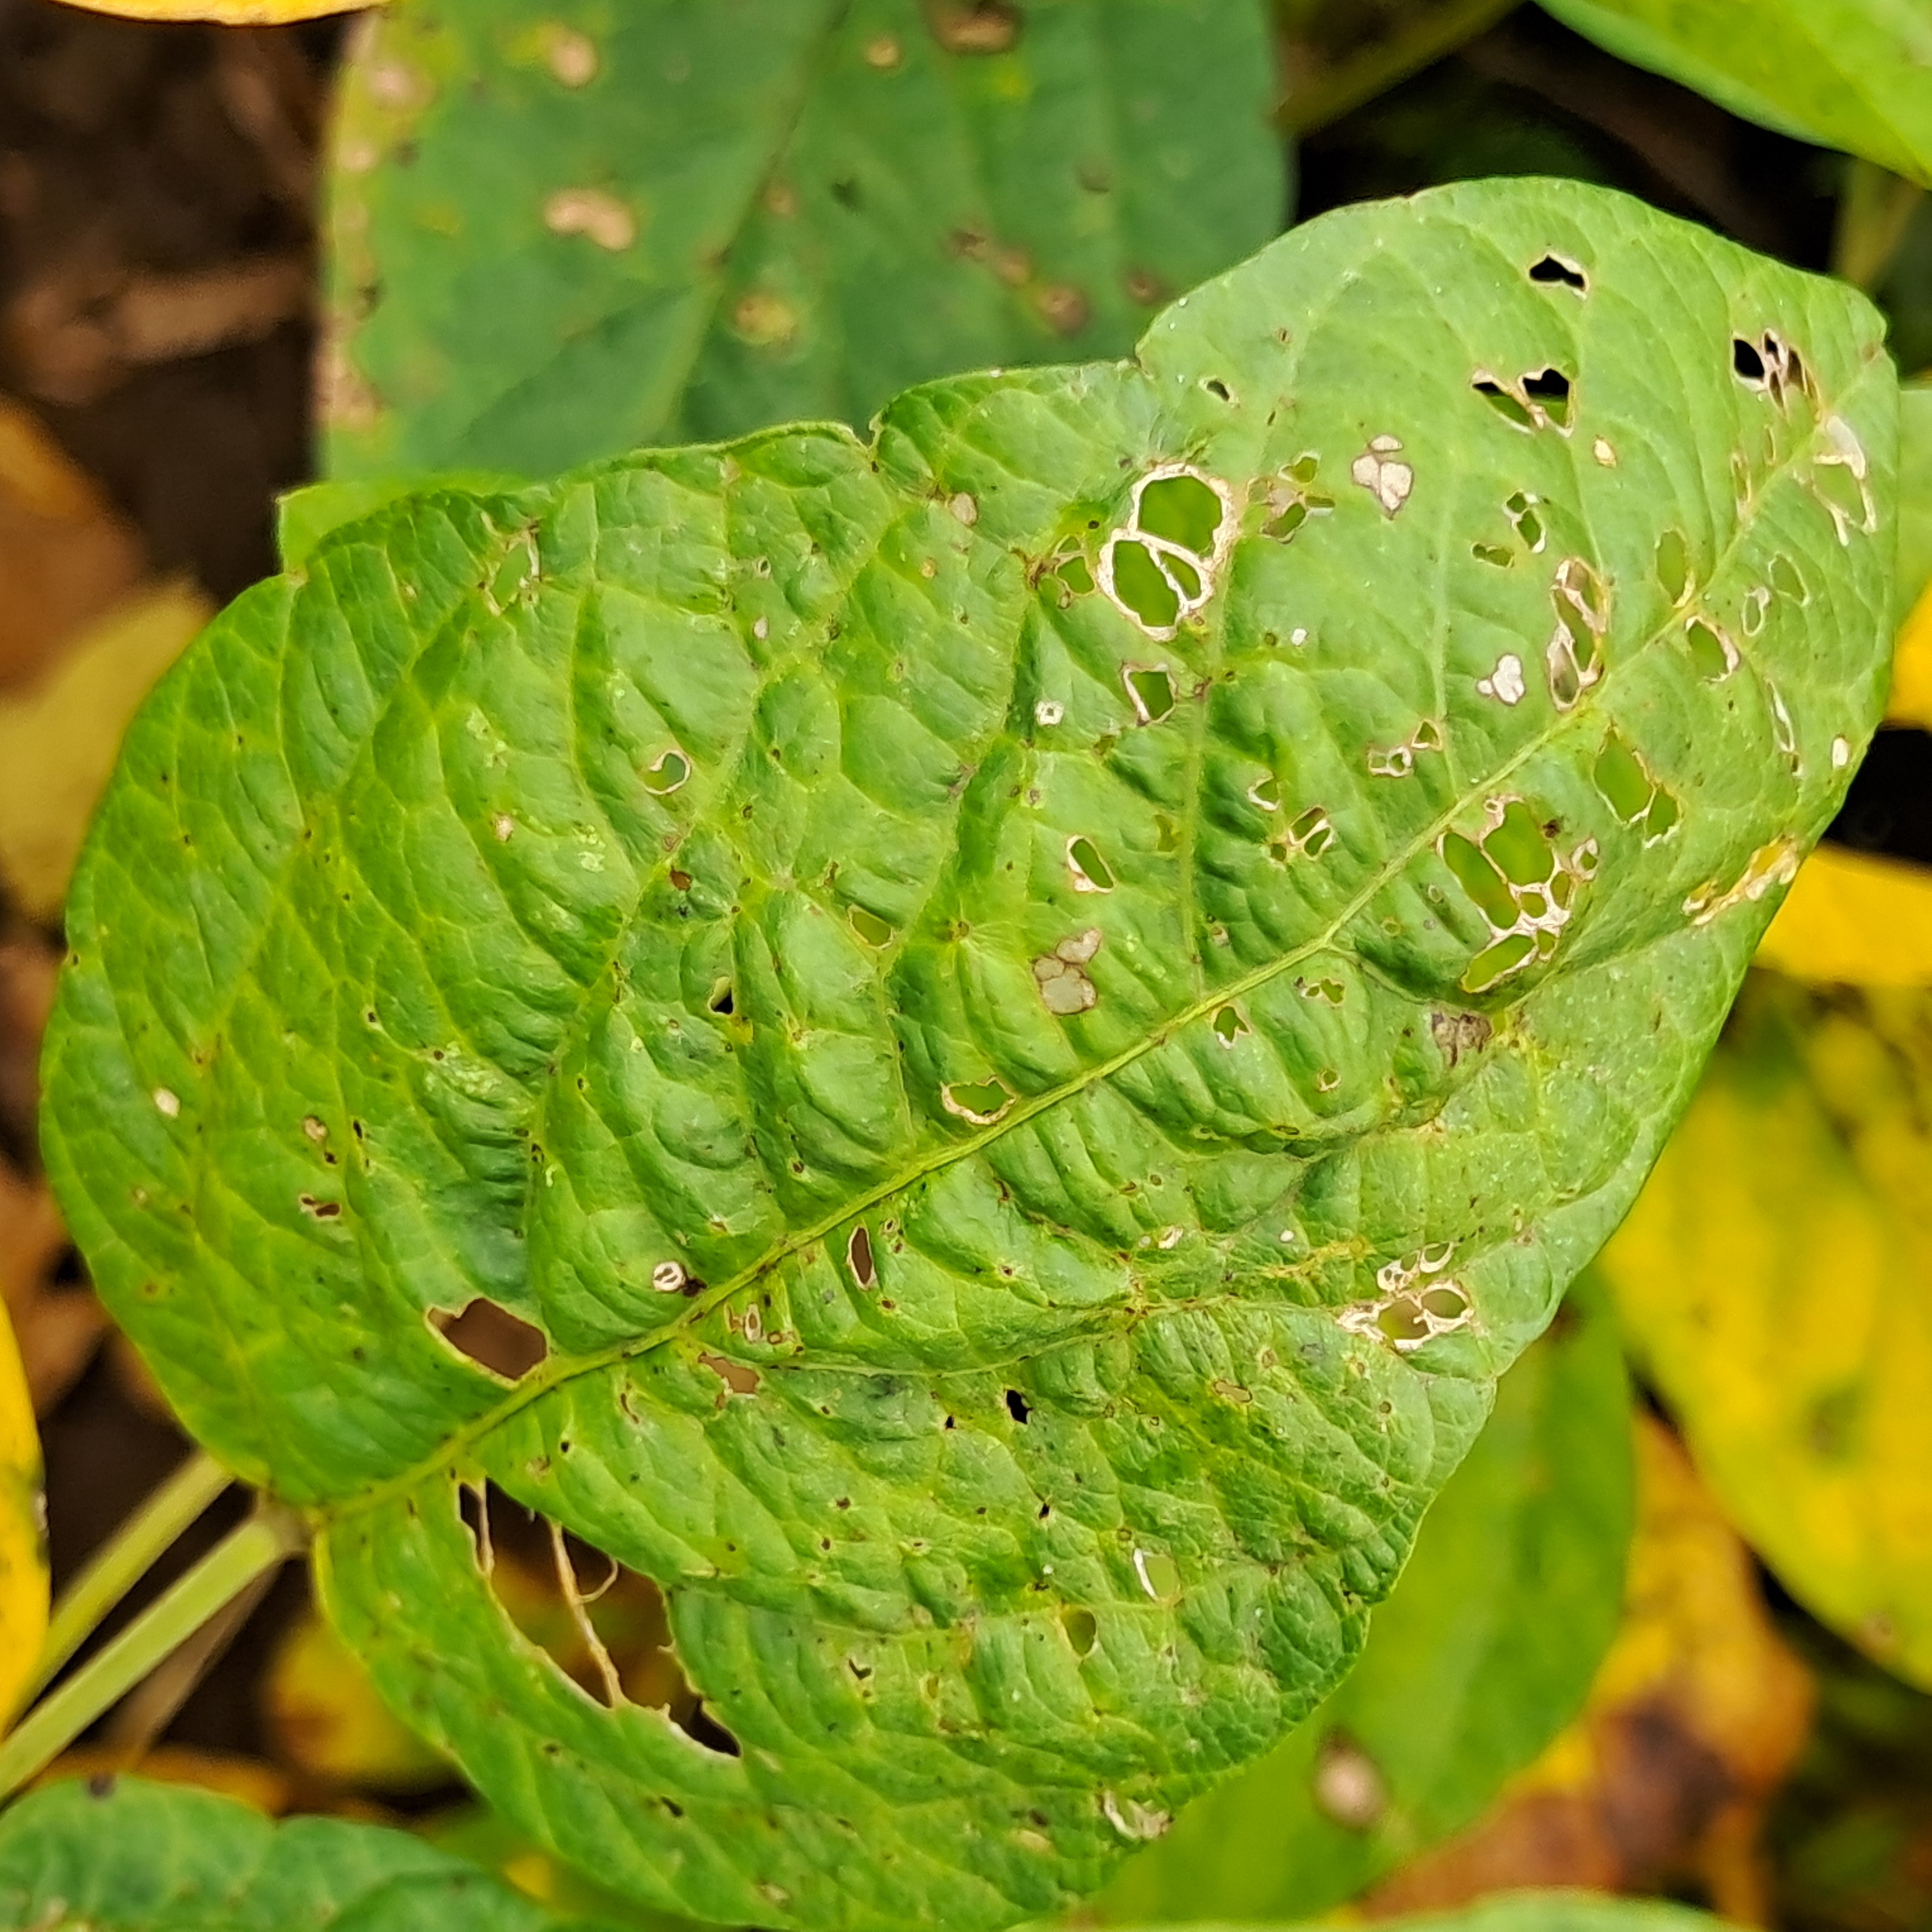
Label: Mosaic